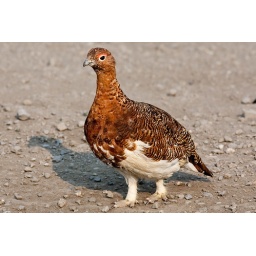
A photo of a willow ptarmigan along the road in Denali National Park, Alaska. This is the state bird of Alaska.